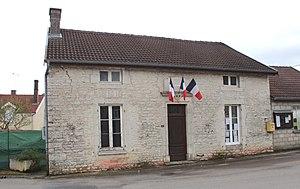
La mairie
Ormoy-lès-Sexfontaines est une commune française située dans le département de la Haute-Marne, en région Grand Est.